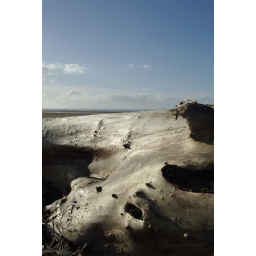
The sea had stripped this tree and polished it smooth, it looked almost silver in the late afternoon sun.